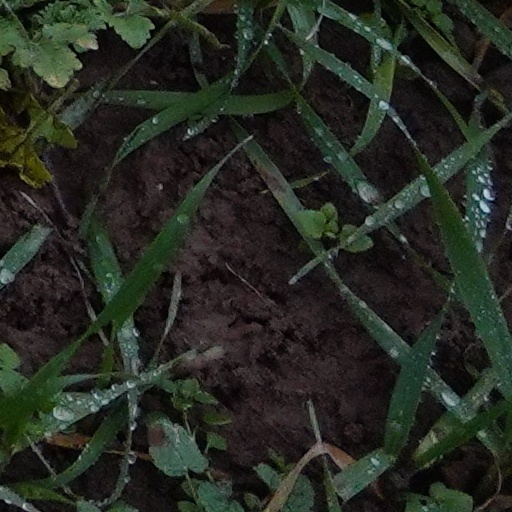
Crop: wheat